Question: Please indicate a possible affordance area of baseball bat that can be used for swinging
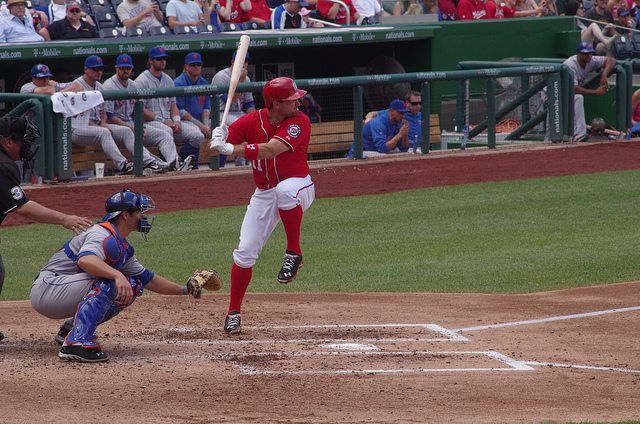
Answer: [208.107, 95.875, 233.619, 149.733]